Battle of Iwo Jima

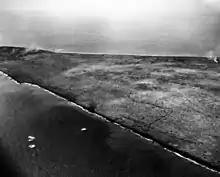
19 February 1945 air view of Marines landing on the beach

Major General Harry Schmidt, commander of the Marine landing force, requested a 10-day heavy bombardment of the island immediately preceding his planned amphibious assault. However, Rear Admiral William H. P. Blandy, commander of the Amphibious Support Force (Task Force 52), believed that such a bombardment would not allow him time to replenish his ships' ammunition before the landings; he thus refused Schmidt's request. Schmidt then asked for nine days of shelling; Blandy again refused and insisted upon a three-day bombardment. This decision was resented among the Marines in the landing force. After the war, Lieutenant General Holland M. "Howlin' Mad" Smith, commander Expeditionary Troops (Task Force 56, which consisted of Schmidt's Fifth Amphibious Corps), bitterly complained that a frequent lack of supporting naval gunfire had cost Marine lives throughout the Allied island-hopping campaign.